Calheta, Madeira

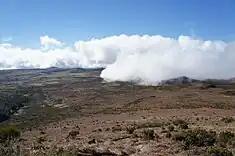
Paul da Serra, the northern extent of the municipality of Calheta

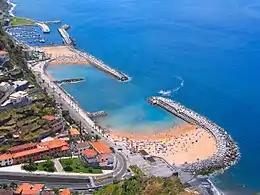
The manufactured coastal beach of Calheta: replacing the dark rock/sand of the volcanic island with beach sand for tourism

Calheta is located west of Santana, Machico and Funchal, along the southern roadway.